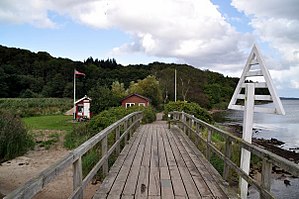
Skomagerhus
Grænseovergangen Skomagerhus og Kollund Skov, set fra den tyske side.
Skomagerhus er en grænseovergang mellem Danmark og Tyskland, der består af en smal gangbro af træ, Dambroen, over Krusåen, hvor den løber ud i Flensborg Fjord.